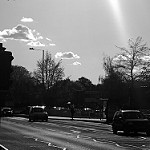
Scene: Outdoor